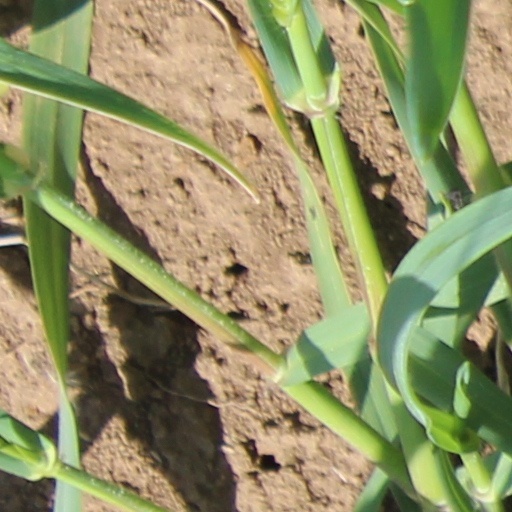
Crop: wheat